Galaxy Store

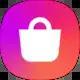
App icon

In early 2019, soon after the introduction of One UI, Galaxy Apps was rebranded to Galaxy Store. The store was redesigned in October 2020 with an increased focus on games.